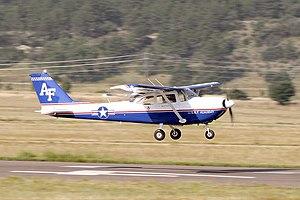
Les avions produits lors des débuts de la guerre froide sont souvent issus de la compétition entre les États-Unis et l'URSS pour la suprématie aérienne. D'autres apparaissent dans des pays comme la France qui cherchent à se constituer une défense nationale solide.